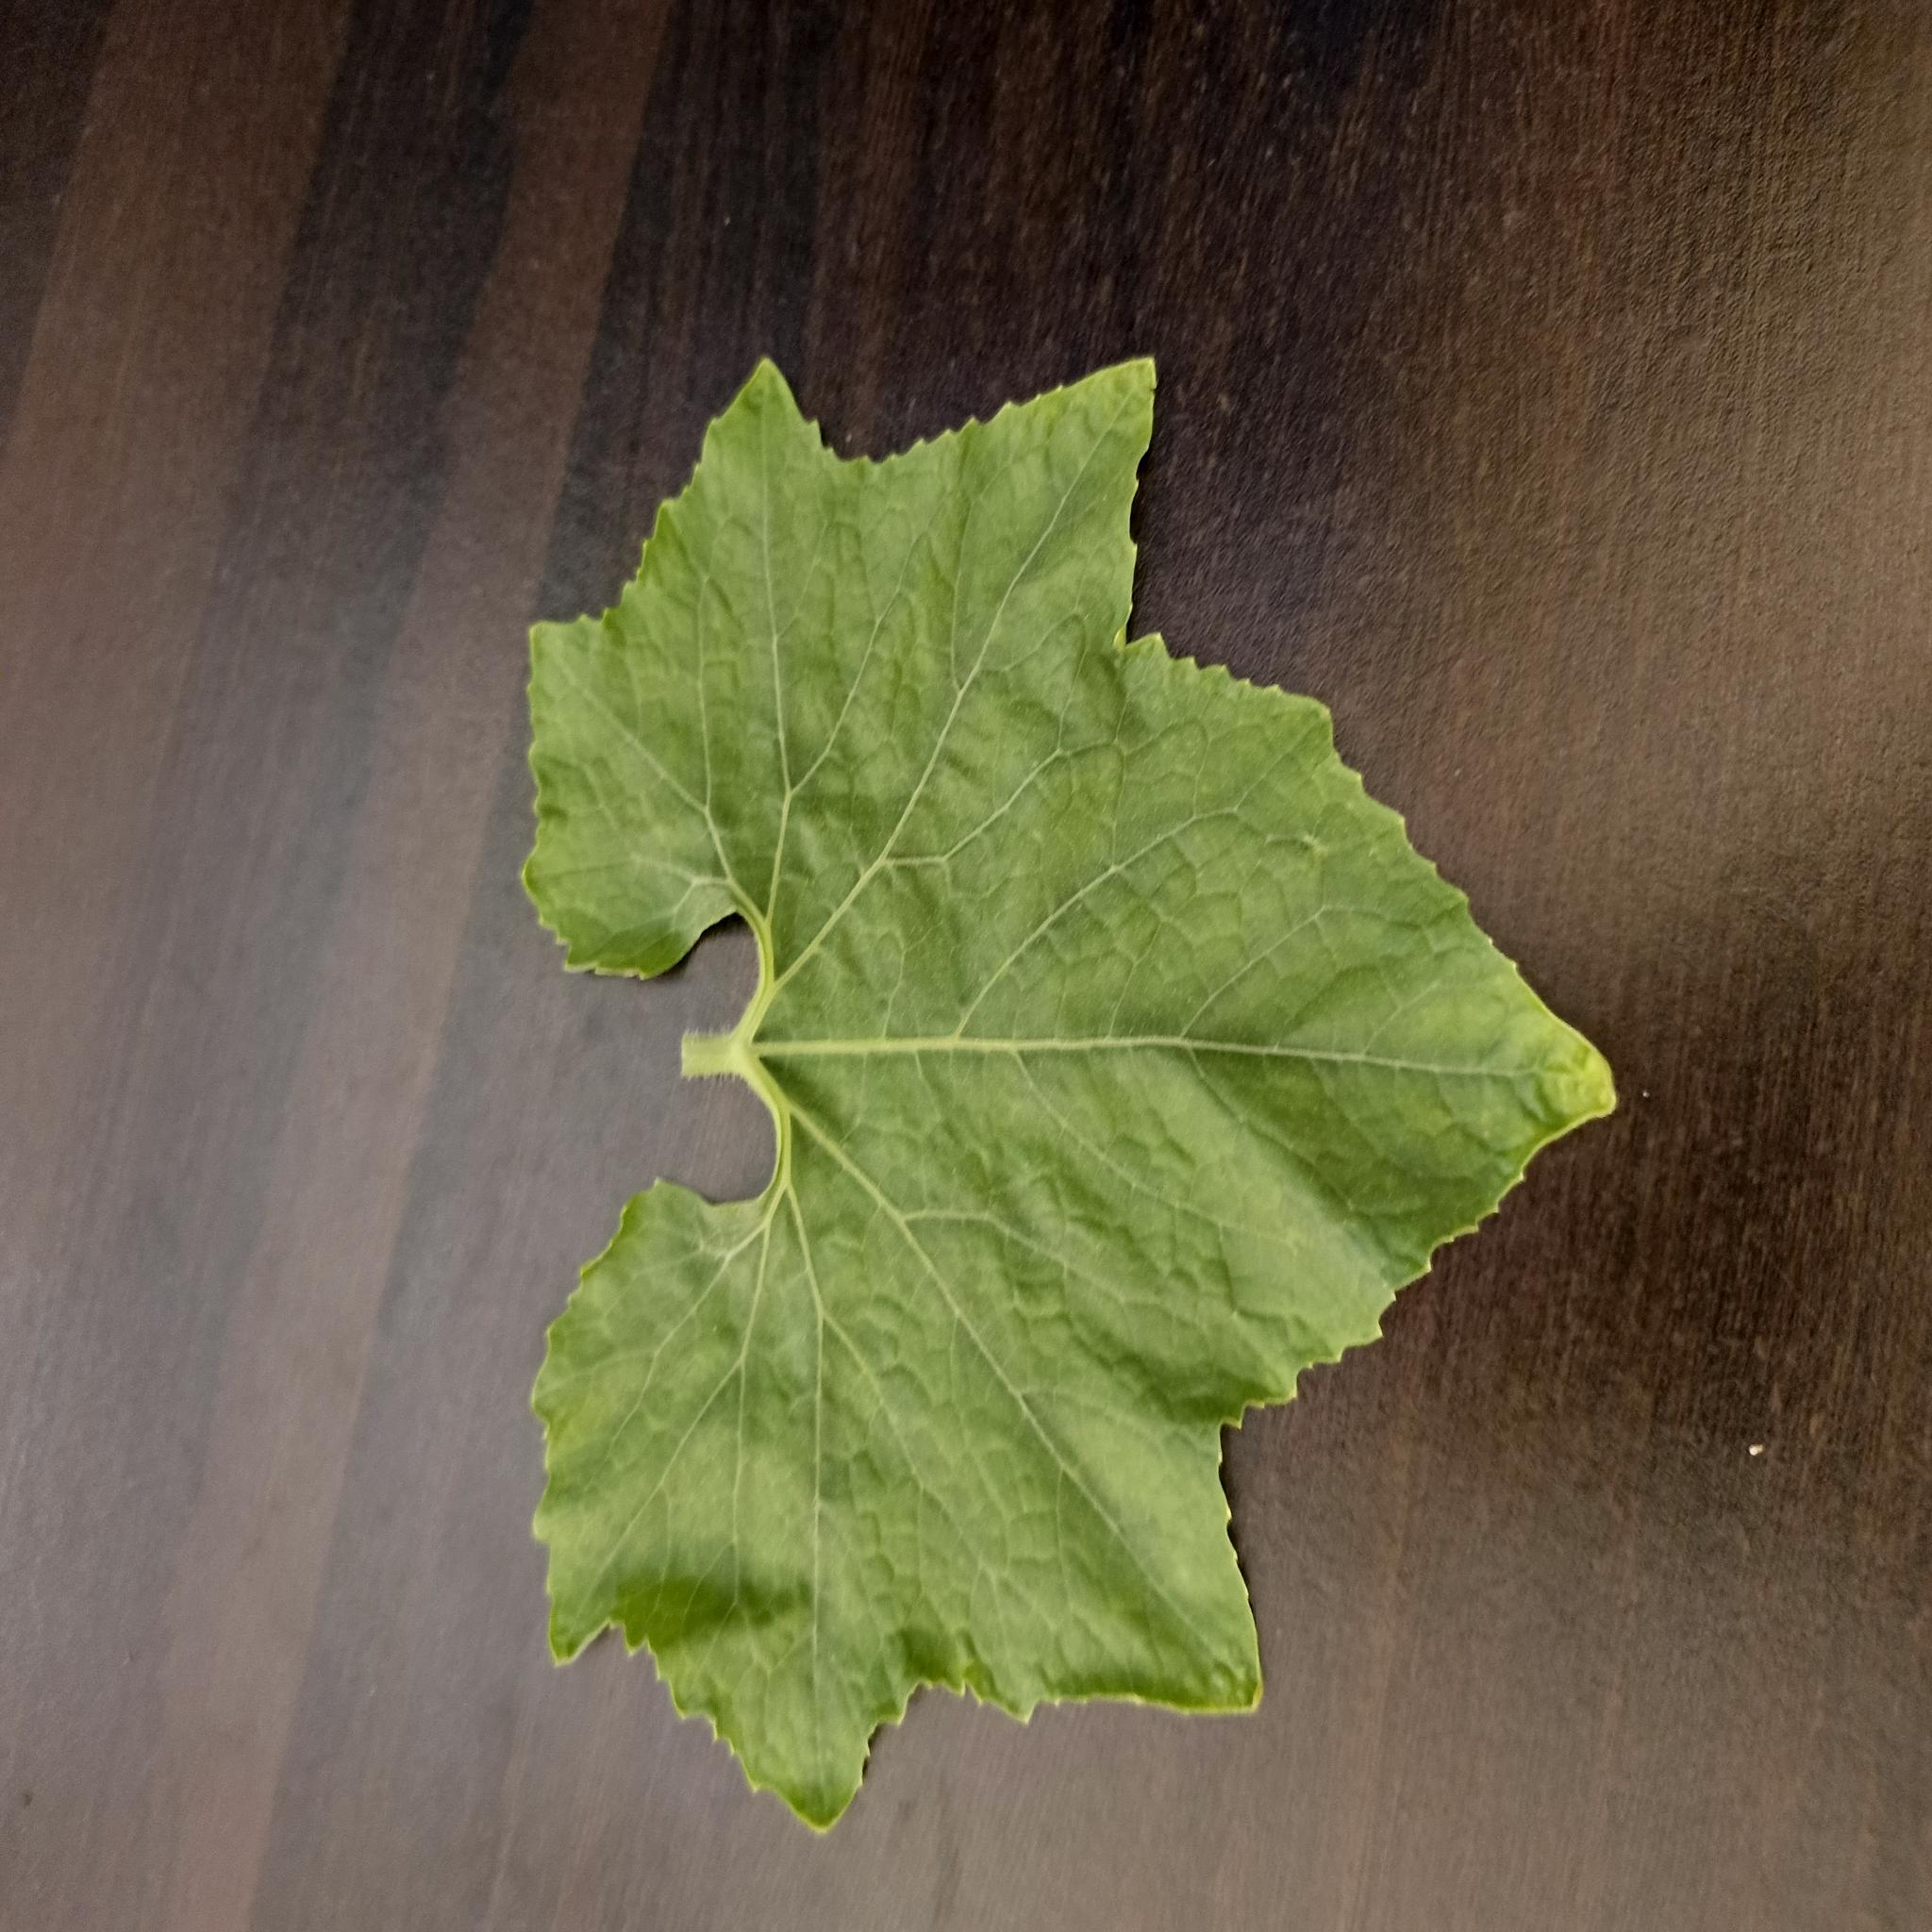
Label: Healthy